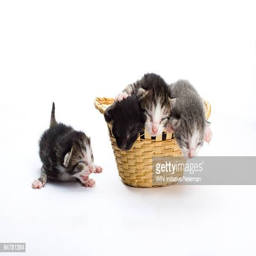
newborn kittens in a basket